The Woodpile

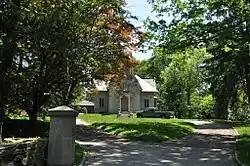
Brambleworth

The Woodpile is a historic family estate and national historic district located at Bedford, Westchester County, New York. The district contains 17 contributing buildings, four contributing sites, and nine contributing structures. The three primary residences are set on the east side of Croton Lake Road, one north of its junction with Wood Road and two south. All three look over a designed landscape on the west side of Croton Lake Road, which is part of the historic district. The oldest residence, known as Brambleworth, is a stone Gothic Revival cottage designed by A. J. Davis and completed in 1847. The middle residence, known as Evergreen Lawn, was built in 1856 and is in the Italian Villa style. The third residence, known as Braewold, was designed by architect Addison Hutton (1834–1916) and is a stone Second Empire style building built in 1870.